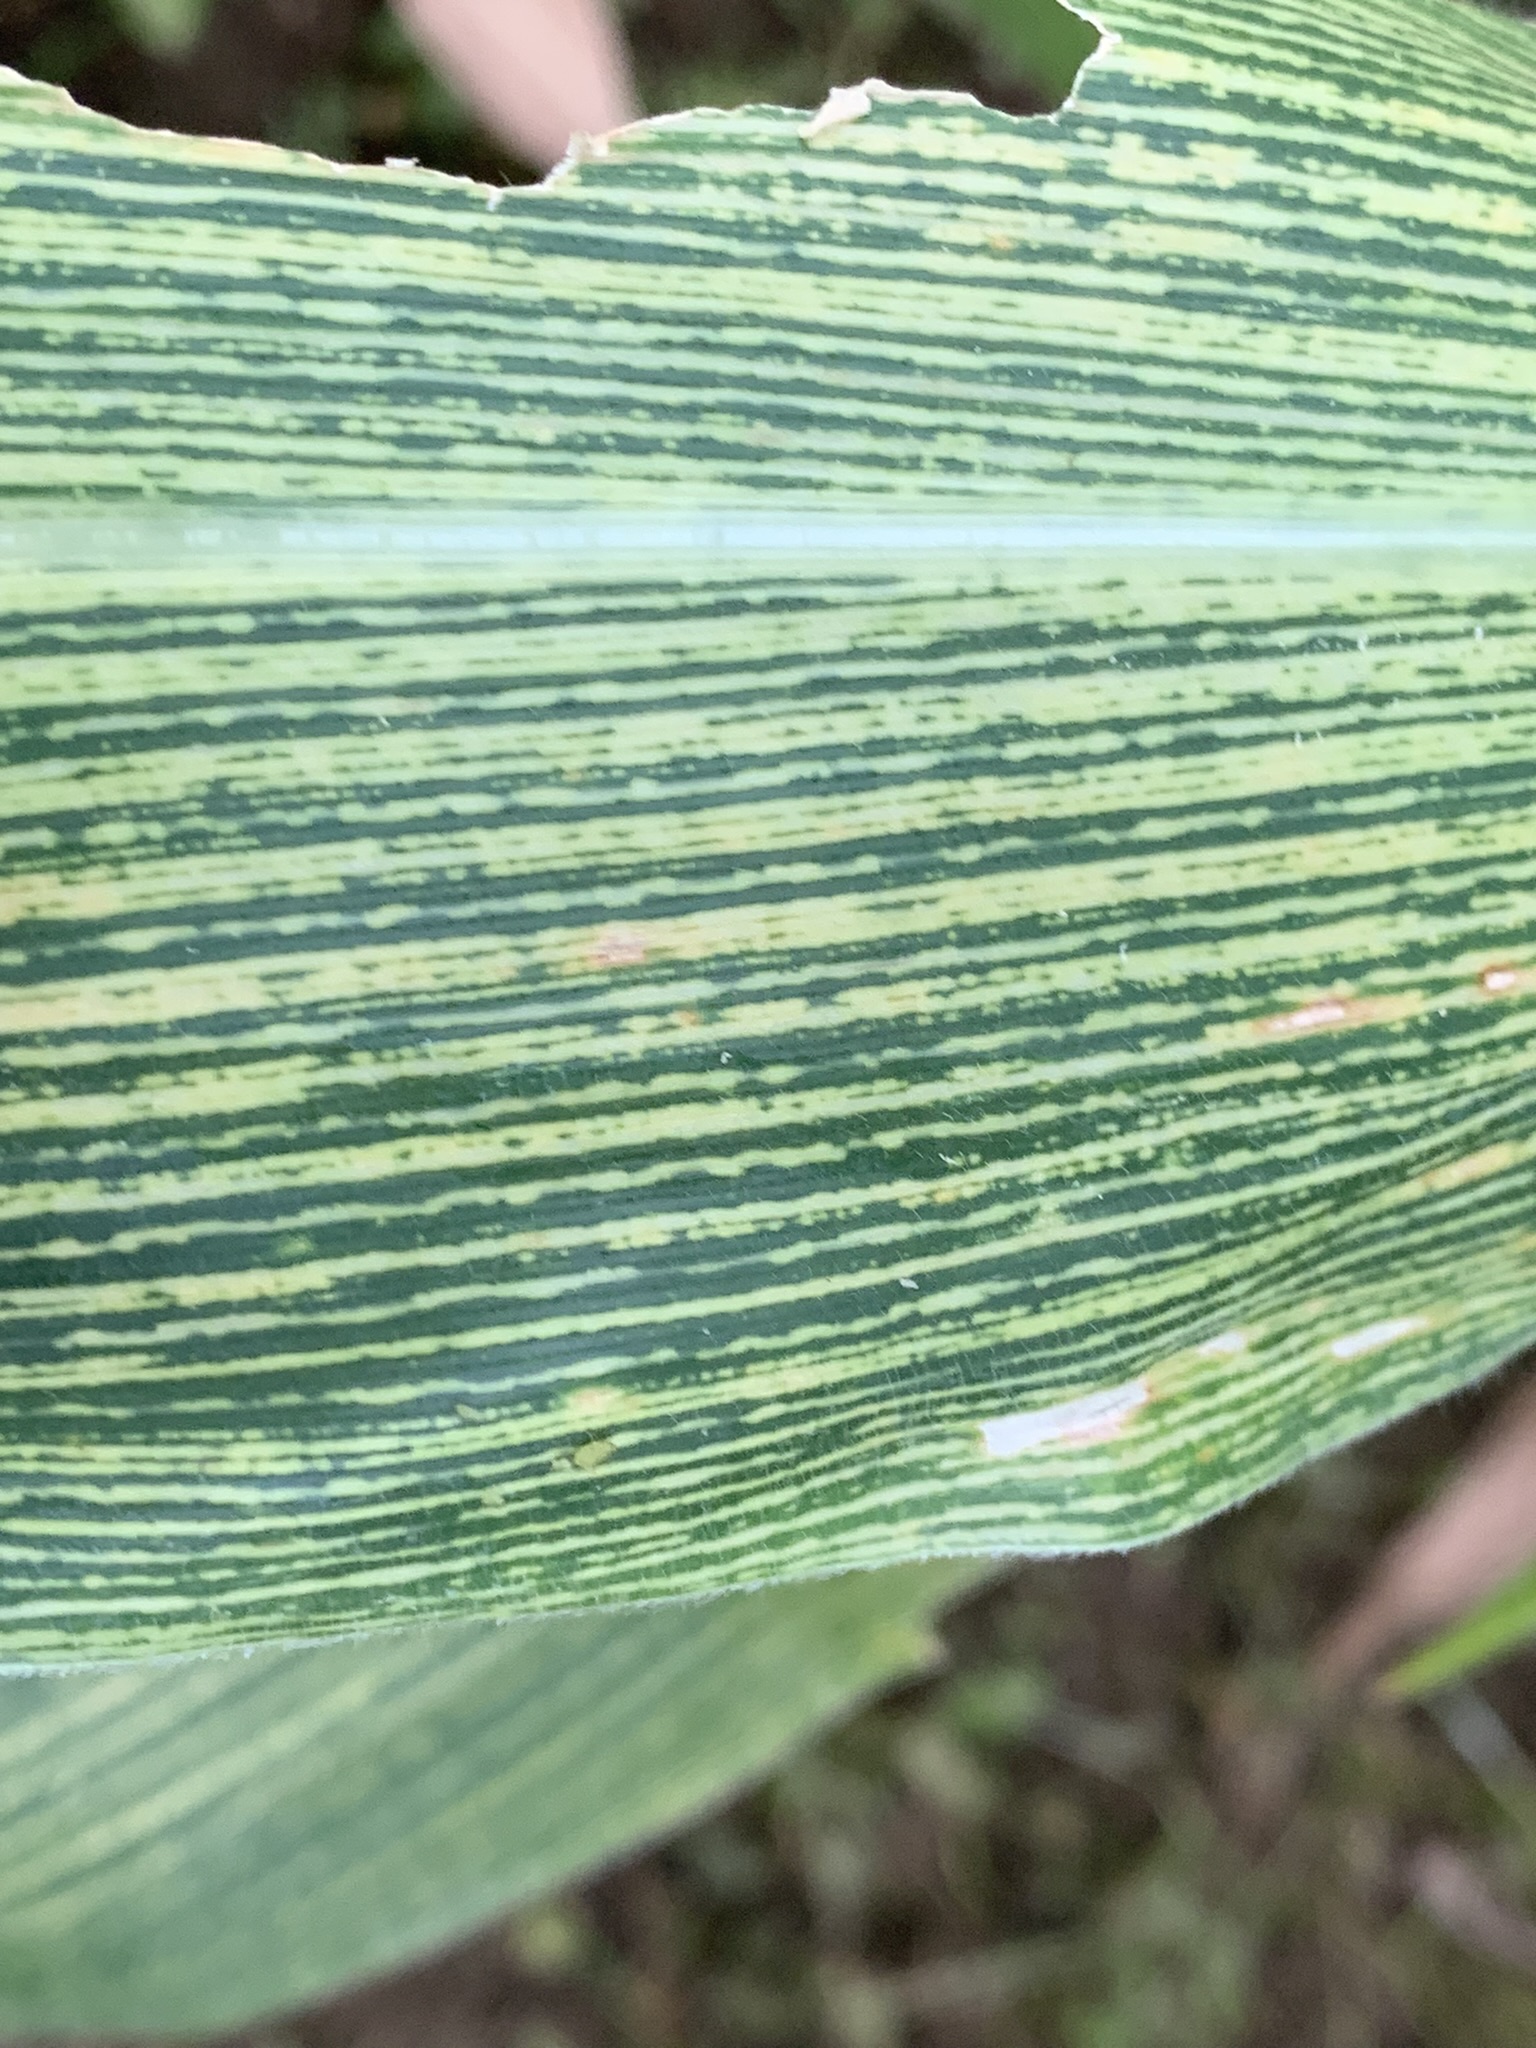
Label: MSV